Almáskamarás

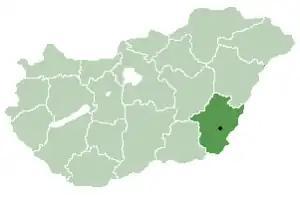
Location of Békés County in Hungary

Almáskamarás is a village in Békés County, in the Southern Great Plain region of south-east Hungary. In 2015, the village had a population of 886.